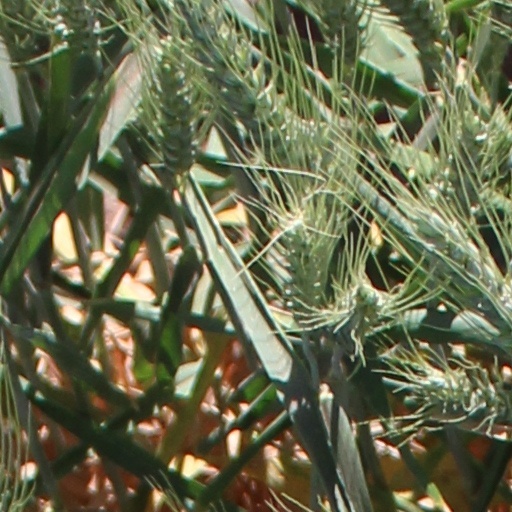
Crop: wheat